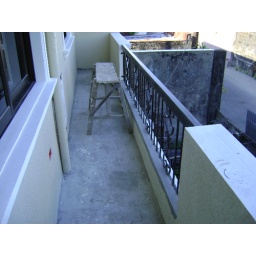
balcony near kitchen